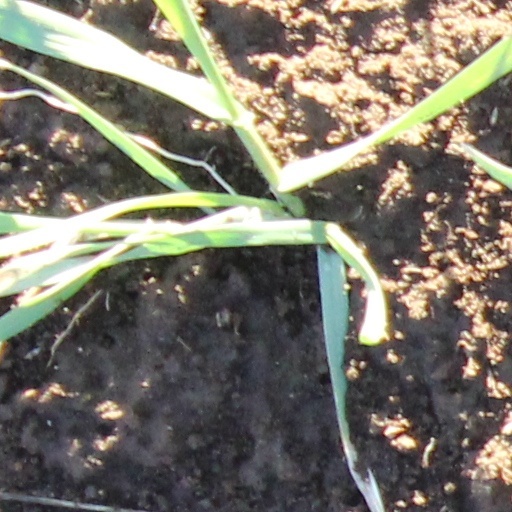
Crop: wheat